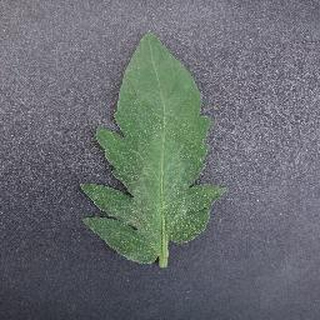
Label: healthy_tomato